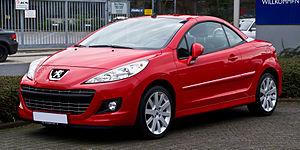
Peugeot est un constructeur automobile français. L'entreprise familiale qui précède l'actuelle entreprise Peugeot est fondée en 1810, lors de la transformation du moulin familial sis à Hérimoncourt en aciérie. Différentes branches de la famille vont se lancer dans des productions très diversifiées, mais toutes basées sur l'acier